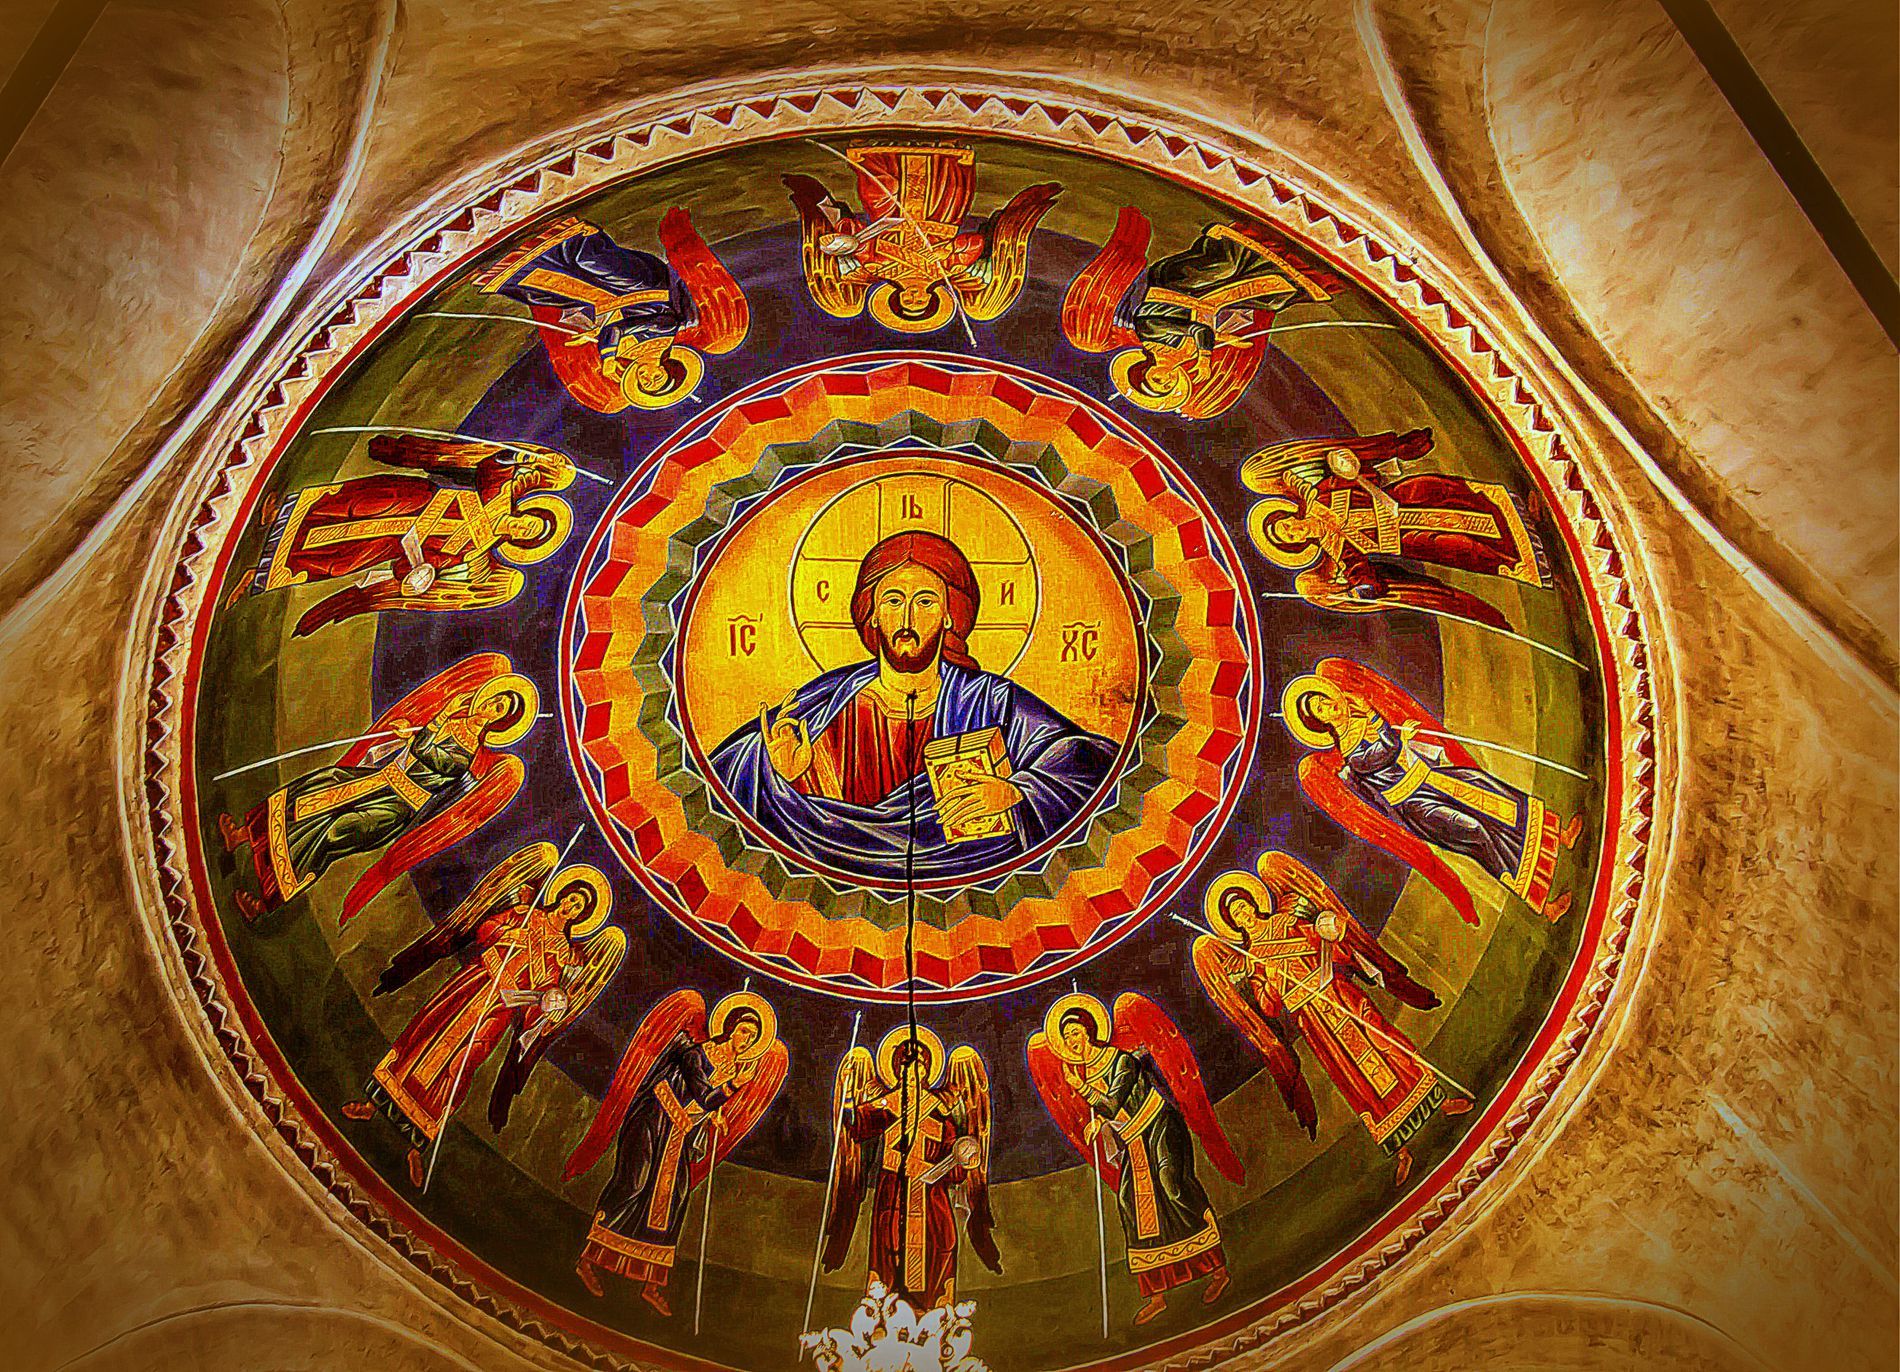
Christian Fresco
A picture of a Christian Fresco on dome of a church, a chandelier is suspended from the middle of the dome.
Low upward shot of a stunning fresco on the ceiling of a dome in a church, the soft illumination from the chandelier enhances the depth and shows the details of the fresco allowing viewers to see the beauty of  the frescos color palette, deep blue, gold, red and earthy tones, sacredness vibes dominates the atmosphere, the religious documentary style adds calm and reverence mood to the scene.
Labels: Altar, Architecture, Building, Church, Prayer, Adult, Male, Man, Person, Bride, Female, Wedding, Woman, Apse, Face, Head, Art, Fresco, Dome, Chandelier
Camera: Canon Canon EOS 60D
Lens: 11-16mm, Tokina AT-X 116 AF Pro DX 11-16mm f/2.8
Aperture: F2.8
Exposure: 1/13 sec
ISO: 3200
Focal length: 11.0 mm